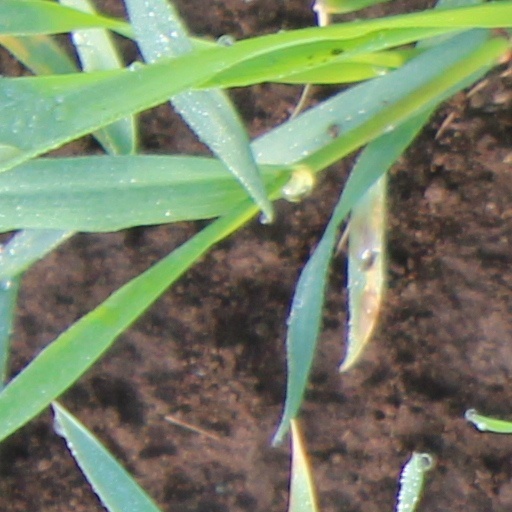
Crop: wheat